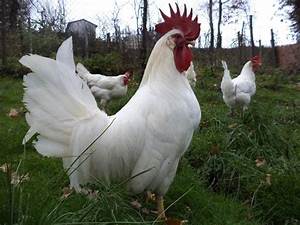
Label: chicken